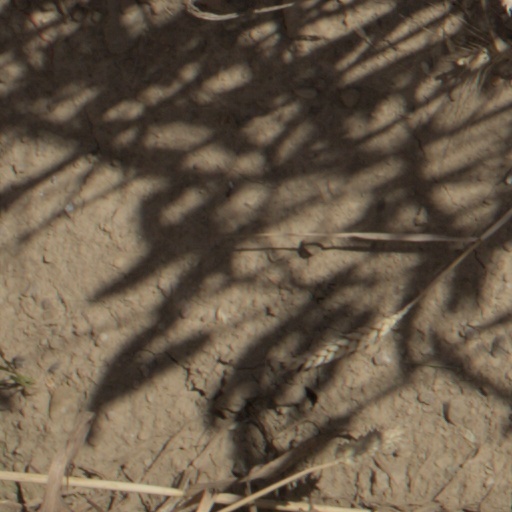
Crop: wheat